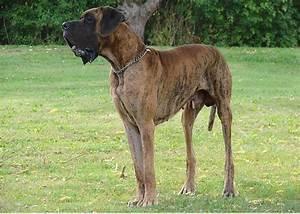
dog